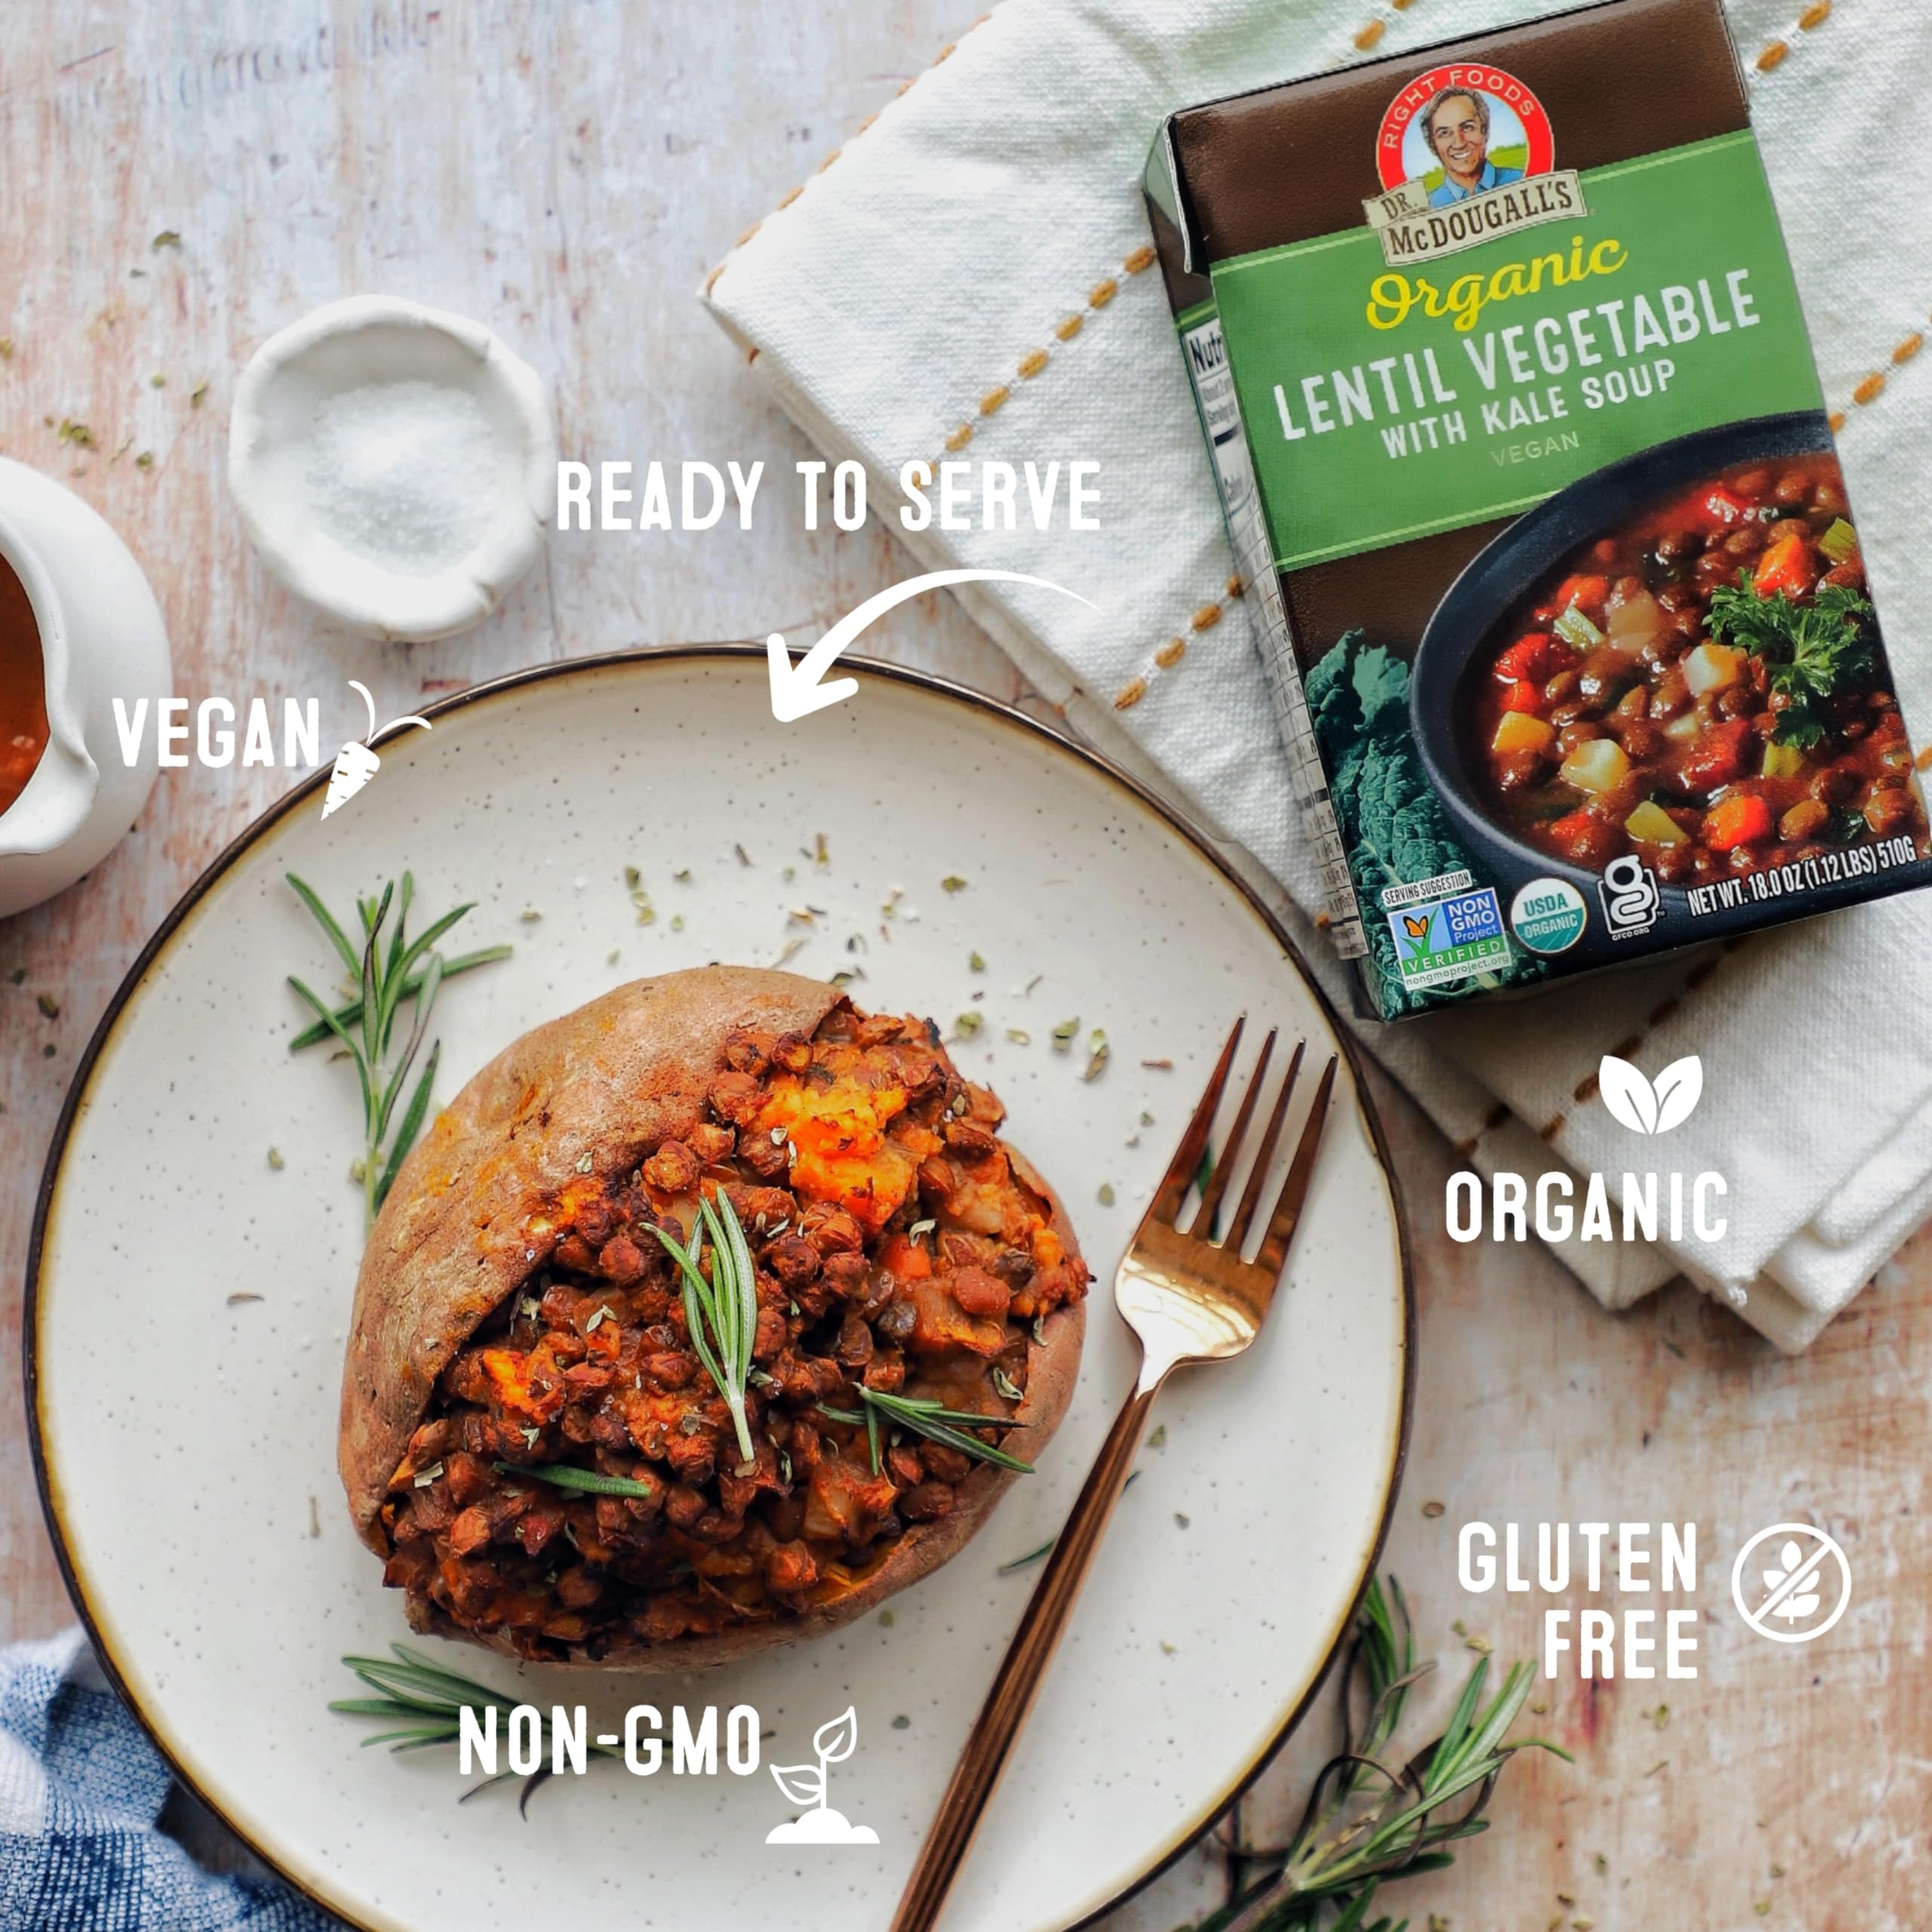
Item Name: Dr. McDougall's Right Foods Organic Lentil Vegetable w/ Kale Vegan Soup, 18 Ounce (Pack of 6) Gluten-Free, USDA Organic, Non-GMO, No Added Oil, Paper Carton From Certified Sustainably-Managed Forests
Bullet Point 1: ORGANIC LENTIL SOUP: With only 130 calories, each low fat, filling serving of this organic lentil soup with vegetables provides 8g of plant based protein and 10g of fiber. Perfectly seasoned, this soup is a ready-to-serve, satisfying meal.
Bullet Point 2: QUICK, EASY, TASTES GREAT: Perfectly seasoned, this tasty nutritious meal is sure to become a staple for work or quick weeknight dinners. Move over, canned soup; you'll want to clear some prime pantry space for your new favorite Dr McDougall's soup.
Bullet Point 3: JUST POUR, HEAT, AND SERVE: It doesn't get any more convenient than Dr McDougall's Soups! Our soup is ready to go; all you need to do is heat it up in a sauce pan and serve for a delicious, vegan instant meal that supports your healthy, busy lifestyle.
Bullet Point 4: DELICIOUS WELLNESS MADE EASY: From instant noodles like ramen, to simple pour-and-heat soups like tomato soup, Dr McDougall's Right Foods is Goodness On the Go. Every meal we make is always healthy, convenient, vegan, plant-based & sustainably packaged.
Bullet Point 5: Dr. McDougall's is committed to nourishing not just your body, but the environment as well. That's why all our paper packaging is from sustainably managed forests and that's why we make products that are organic, vegan, plant-based, and non-GMO verified.
Value: 108.0
Unit: Ounce

Price: 33.34